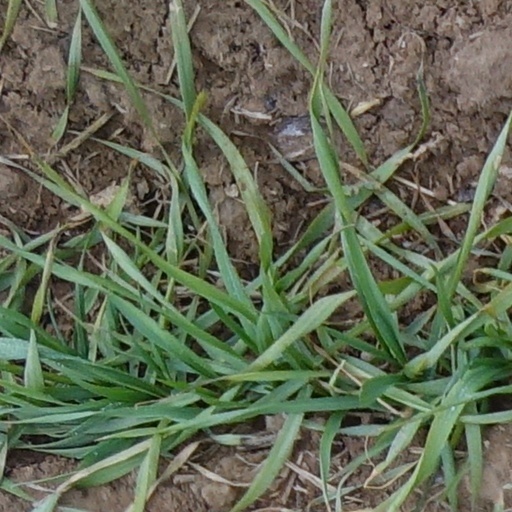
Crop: wheat